Kid Spark Education

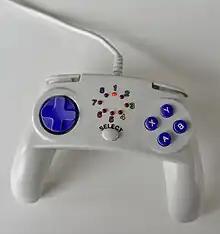
Control pad for the first-generation remote control system

The Rokenbok vehicles, crane, and elevator were controlled with controllers, not unlike the Xbox's or PlayStation's in design. The first generation controller was wired and required that the user pressed a button to cycle to the vehicle number they wished to control. The successor to this was the "Rok-Star" controller, a wireless controller that allows players to select a vehicle by pointing a red light onto the vehicle's receiver. This removed the limit on how many vehicles could be controlled by a player, and how many players could play at once. The control pads, consist of three sections, the left contains the four-way directional pad, or D-pad, that controls the movement of the vehicles. On the center of each control pad is a button which the player presses to cycle through available units and vehicles that can be controlled (up to eight on the older RC controllers, chosen by setting a LED light on a number 1-8, presented in a circular fashion, each corresponding to the numbered radio keys in each vehicle on the Classic RC base, or on the ROK star controller, there is a large "R" button the player presses and holds and then points at a ROK star vehicle to select it). On the right section, there are four function buttons: A, B, X, and Y. They have different functions for each vehicle. The ROK star controller also has buttons to sound a siren (and change its pitch) and sound back-up alarms. Above each handle, at the top of the control pad, are two shoulder buttons. The left-hand shoulder button will switch to the last vehicle the player used; the right-hand shoulder button will slow the vehicle down. The D-pad and shoulder buttons provide the same function for each vehicle.